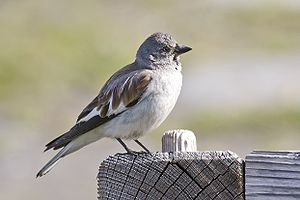
Snefinke
Snefinken er en fugl i spurvefamilien inden for ordenen af spurvefugle. Den lever i nøgne bjergområder over 1800 meters højde, i dele af Europa og Asien.